Tom Tellez Track at Carl Lewis International Complex

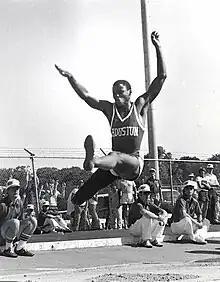
Carl Lewis competing for Houston. The stadium is named after him

The facility is named after Tom Tellez and Carl Lewis, two of the most notable individuals to have been associated with the program.